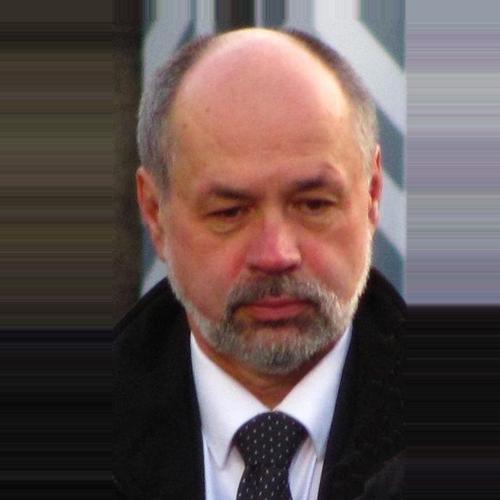
Age: 55